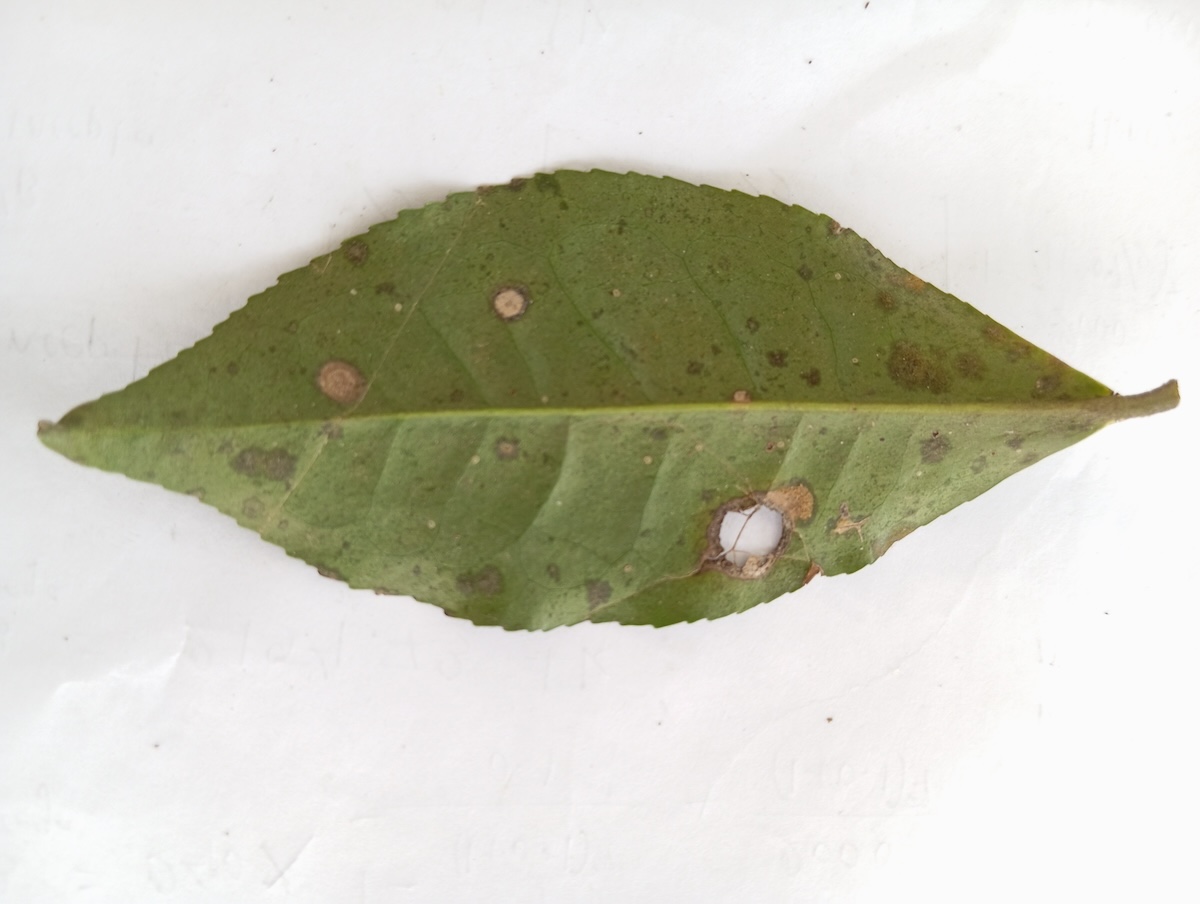
Label: Tea algal leaf spot